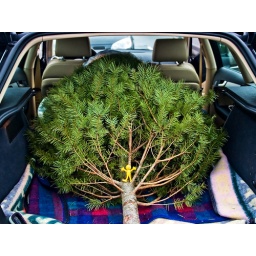
Christmas tree in the back seat